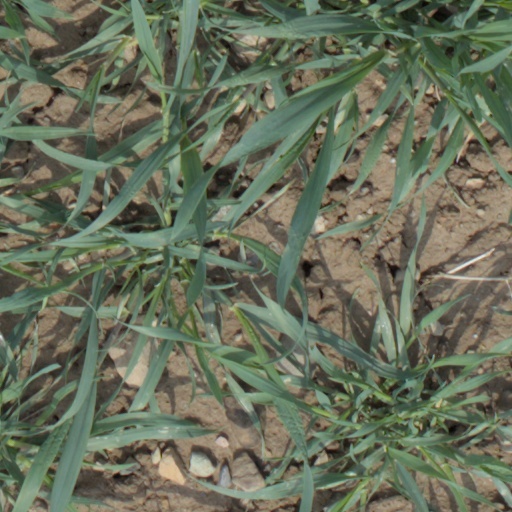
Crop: wheat